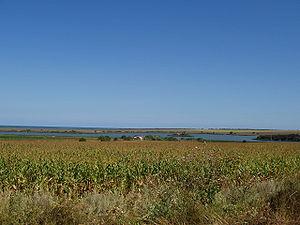
Cet article recense les zones humides de Bulgarie concernées par la convention de Ramsar.